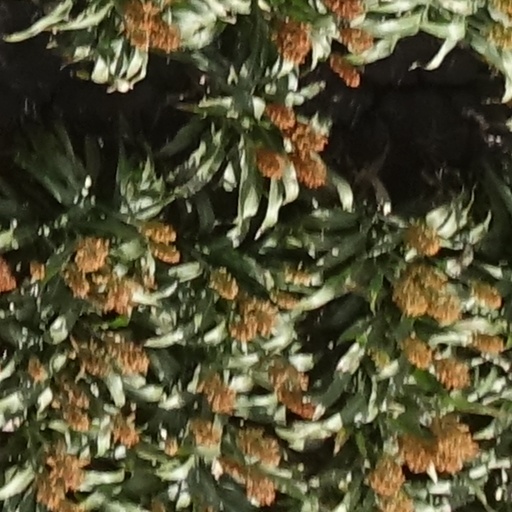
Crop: sorghum